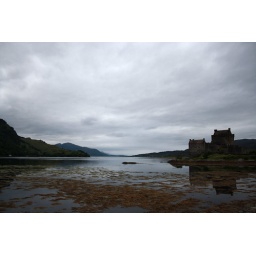
castle Eileen beside Skye bridge